Bonnie Erbé

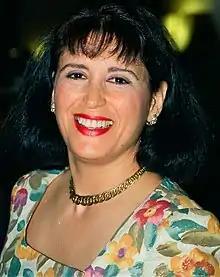
Erbé in 1998

Bonnie Ginzburg Erbé (born April 2, 1954) is an American journalist and television host based in Washington, D.C.